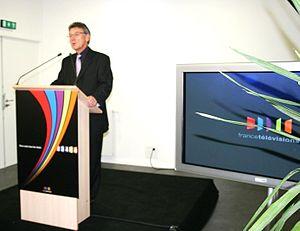
Français
Bressuire est une commune du centre-ouest de la France, située dans le département des Deux-Sèvres dont elle est l'une des deux sous-préfectures, au sein de la région Nouvelle-Aquitaine.